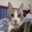
Label: cat